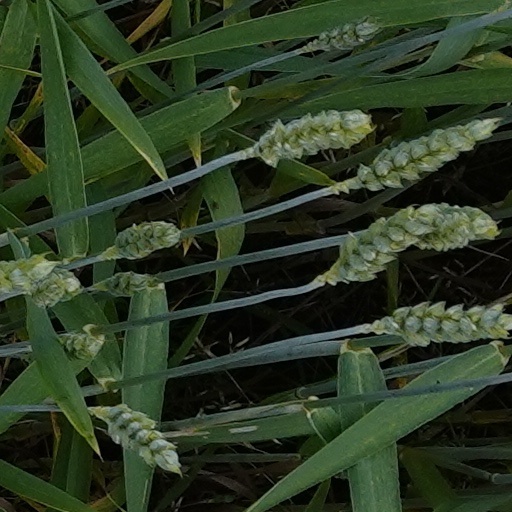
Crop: wheat